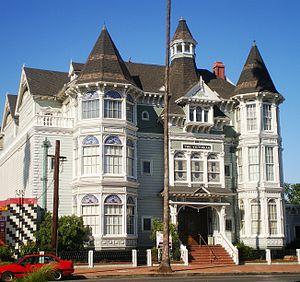
Canoga Park est un quartier de la ville de Los Angeles en Californie situé dans la vallée de San Fernando.